Contract law in Saudi Arabia

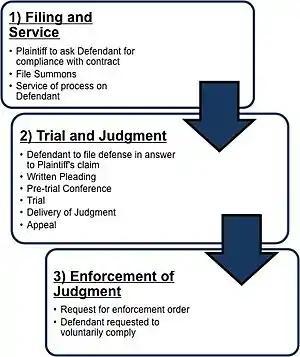
Procedure of Contract Enforcement

The plaintiff is to ask the defendant for compliance with the contract before filing his summons with the court. Before admitting a plaintiff's summons, a judge will examine it for formal requirements. The summons will be then delivered to a summoning officer for service of process on defendant.